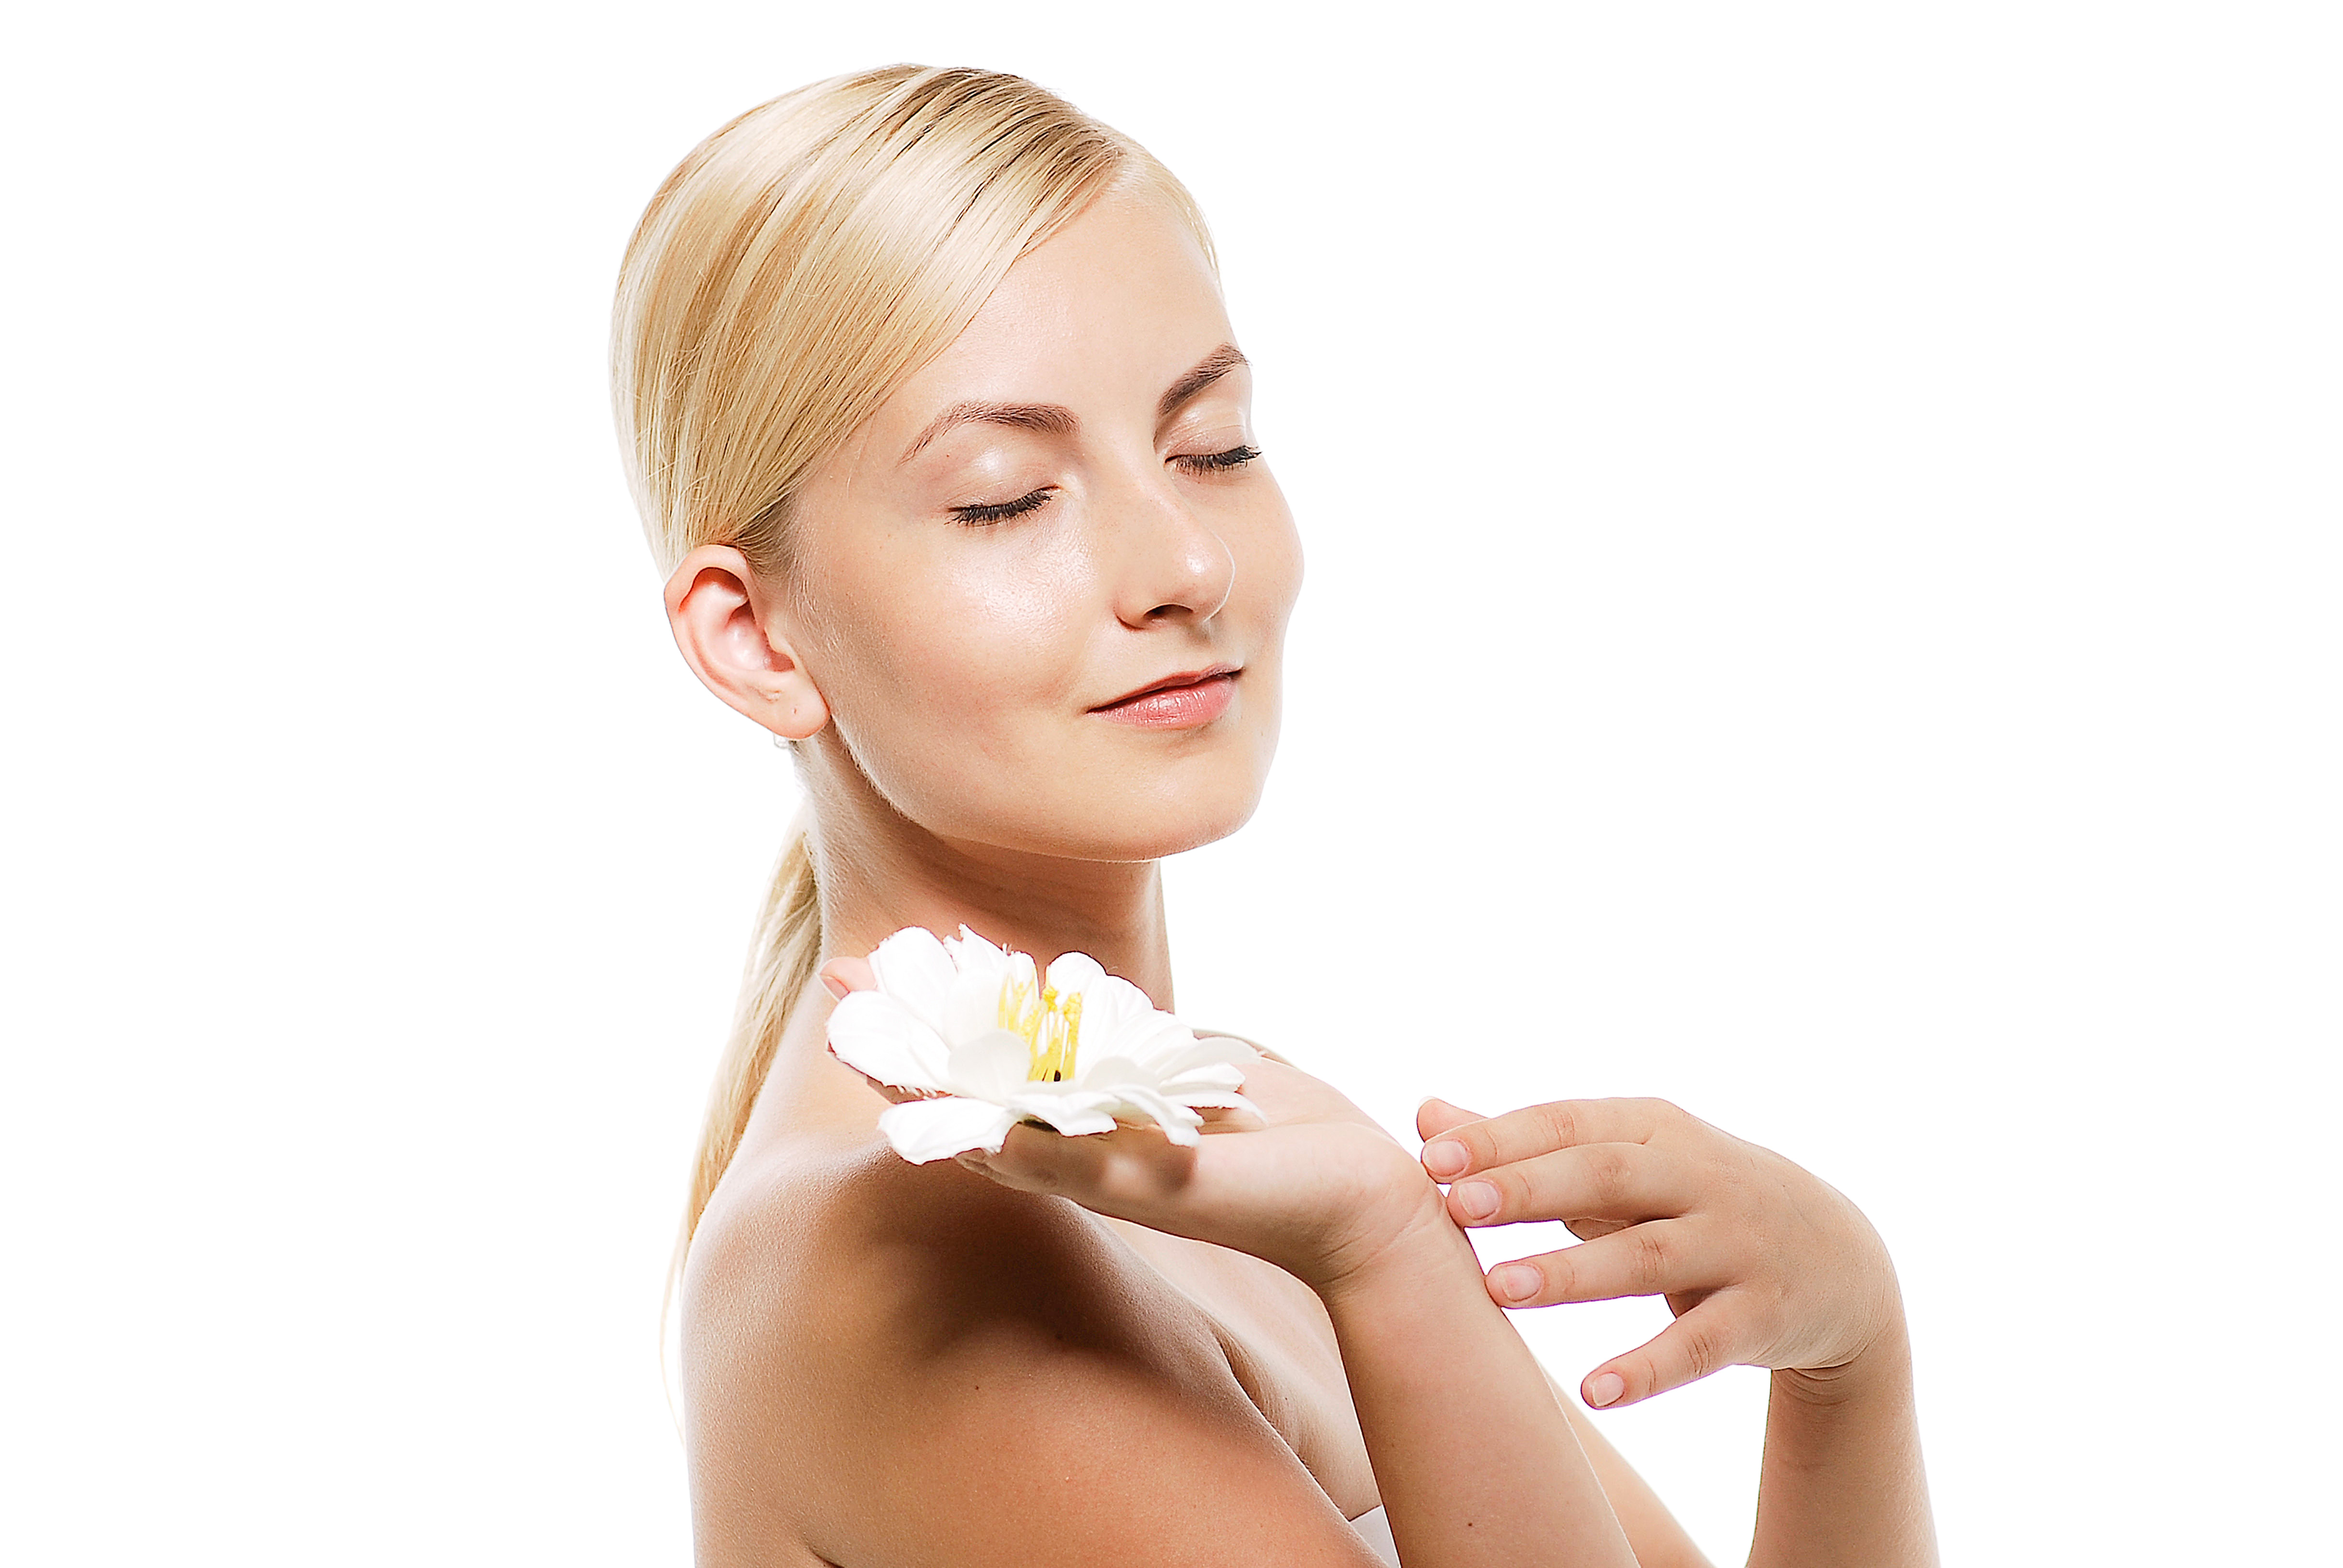
girl, face, hair, skin, beauty, nose, chin, head, cheek, hairstyle, lip, neck, hand, ear, petal, pearl, eyelash, flower, jaw, plant, fashion accessory, long hair, nail, jewellery